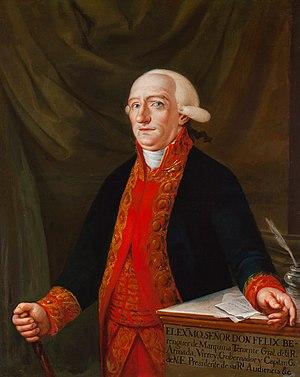
Félix Berenguer de Marquina est un officier de la marine espagnole, administrateur colonial et, du 30 avril 1800 au 4 janvier 1803, vice-roi de Nouvelle-Espagne.
Le gouverneur général des Philippines exerce le pouvoir exécutif durant les deux grandes périodes de colonisation des Philippines, d'abord par le Royaume d'Espagne de 1565 à 1898, puis par les États-Unis de 1898 à 1946. Il représente aussi le roi d'Espagne puis le gouvernement américain sur l'archipel.